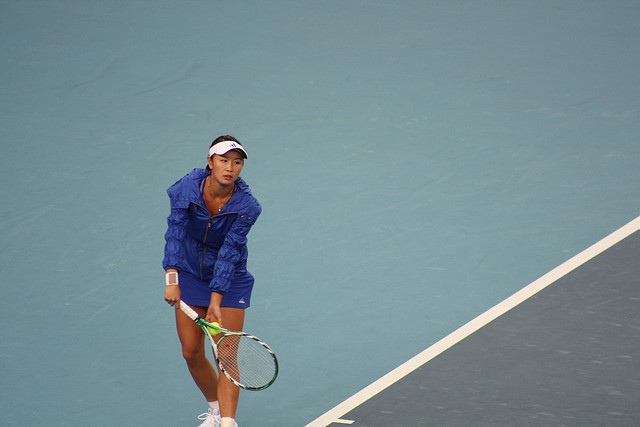
một nữ vận động viên đang nghiêng người để phát bóng